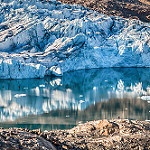
Scene: Outdoor